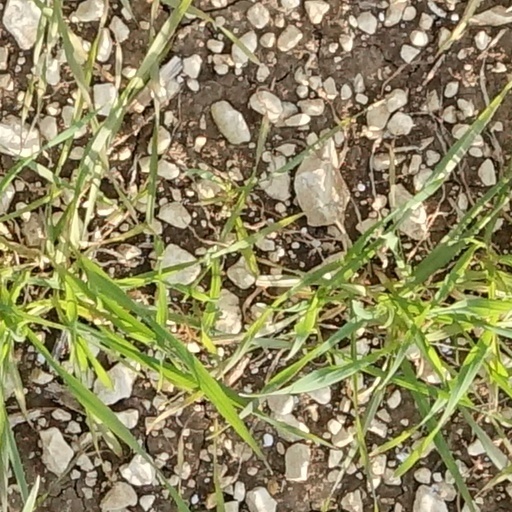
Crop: wheat